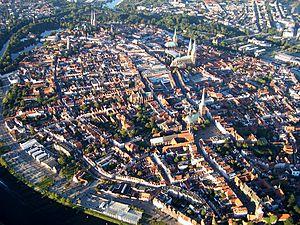
Lübeck est une ville hanséatique d'Allemagne du Nord, dans le Land de Schleswig-Holstein. Avec une population de 217 198 habitants, c'est la deuxième ville du Schleswig-Holstein, après Kiel, la capitale du Land. Son code de plaque d'immatriculation est HL.
Cet article recense les sites inscrits au patrimoine mondial en Allemagne.